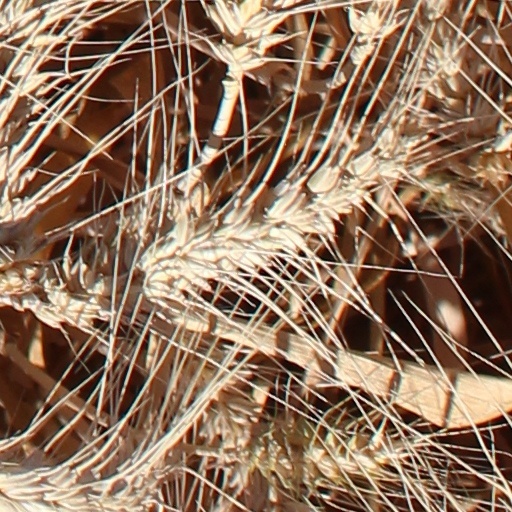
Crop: wheat